St. Aloysius College, Ratnapura

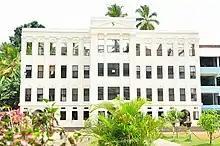
College Building

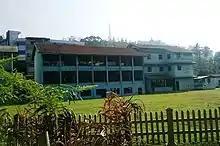
College Ground

St. Aloysius' College has a long history which is about more than 120 years. Rev. Father Pierre Boulic was appointed the in-charge father of missionary duties in the St. Padrew and Paul's Church in Ratnapura on 3 December 1886. He found that there was no Sinhala or Tamil school for the Catholic children in Sabaragamuwa Province and as a result decided to establish such a school in Ratnapura. He determined to open a school but the main problem was a place. There was only of space in the church premises and the church was surrounded by large rocks. At last a coolie came from Balangoda blasted all the rocks and used them to build the walls of the new school. Don Martinus Abeyratne supplied materials for the roof. Other expenses were supplied by Catholics and Father Boulic. This Anglo-vernacular school was opened in the month of June 1888 by Rev. Father Pierre Boulic. The school was named as "St. Peter's School" which was a mixed one.